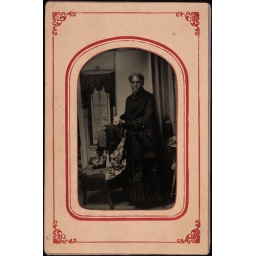
Full length portrait, elegantly dressed lady standing in full interior set. Tintype, paper cased, sixth plate